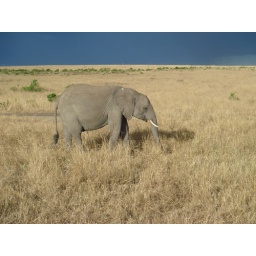
Our first elephant on safari spotted grazing with deep blue sky in the backgound.